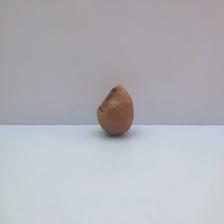
Size: Spoiled